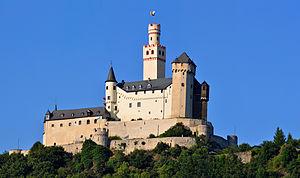
Le ""Marksburg"" (vu de la rive gauche du Rhin) est un château surplombant la ville de Braubach en Rhénanie-Palatinat (Allemagne), d'une hauteur de 160 m. Il est situé sur la rive droite du Rhin, en amont de sa cofluence avec la Moselle. Il s'agit du seul château médiéval du Haut-Rhin moyen qui n'ait jamais été détruit. Depuis 2002, il est une des principaux sites des gorges du rhin, inscrites au patrimoine mondial de l'UNESCO."
Un bergfried est une grande tour typique des châteaux médiévaux des terres d'Empire et de France méridionale.